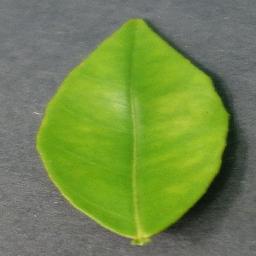
Label: Orange___Haunglongbing_(Citrus_greening)